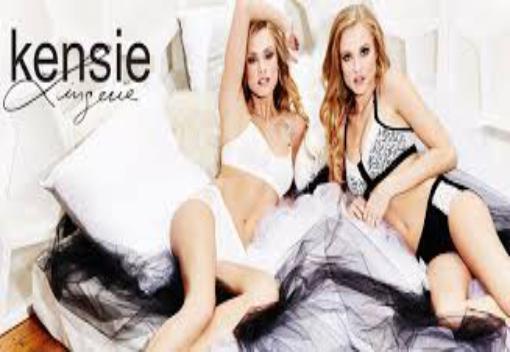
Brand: kensie
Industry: Clothes